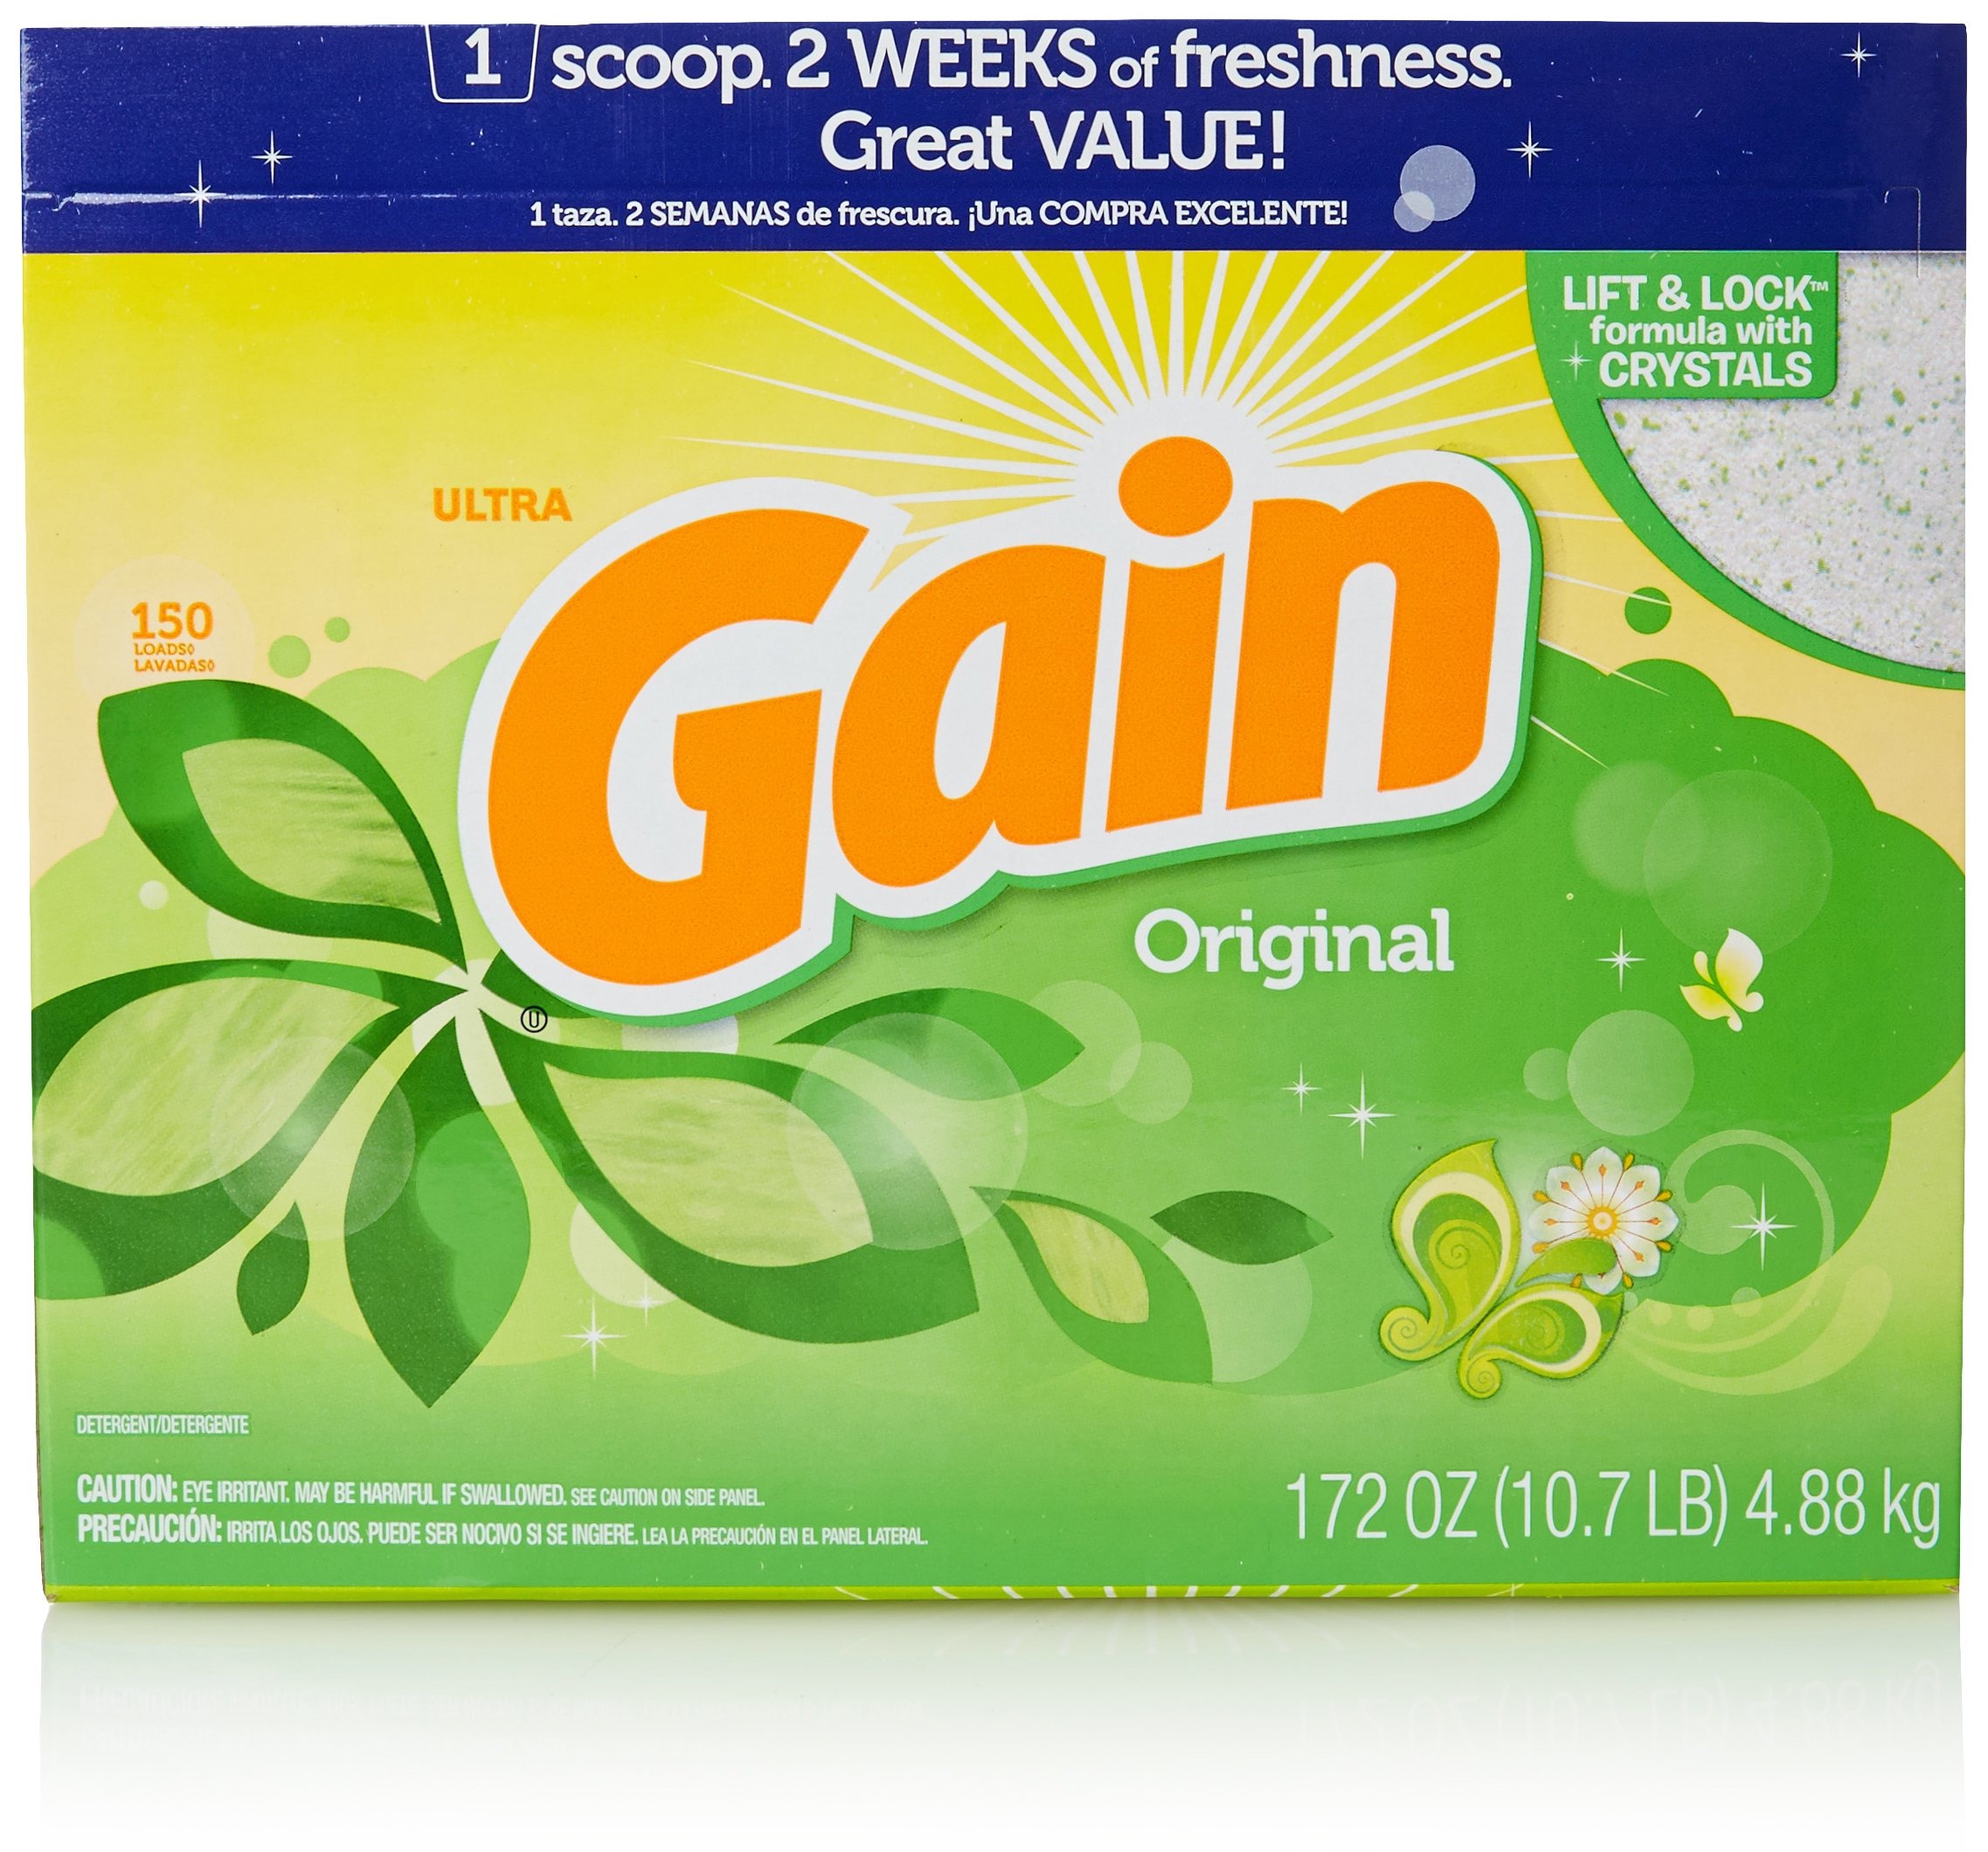
Item Name: Gain with Freshlock Original Powder Detergent, 172 Ounce
Bullet Point 1: Keeps fantastic freshness in your clothes even after two weeks
Bullet Point 2: Original Scent combines these sniff-tastic elements: Overtones: Orange, Lemon and Blossoms with a modern fruity, green twist. Undertones: White floral Jasmine with a hint of woody Amber.
Bullet Point 3: Get the matching scent in Gain liquid fabric softener or Gain dryer sheets
Value: 172.0
Unit: Ounce

Price: 26.995